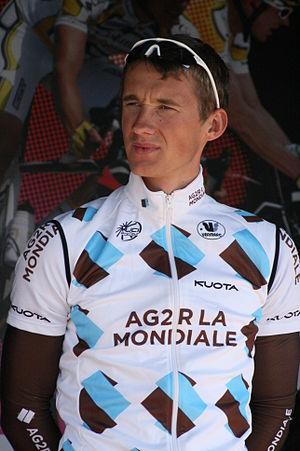
Gatis Smukulis lors de la présentation des équipes des 4 jours de Dunkerque
Gatis Smukulis, né le 15 avril 1987 à Valka, est un coureur cycliste letton. Professionnel de 2009 à 2018, il a remporté six championnats de Lettonie du contre-la-montre consécutifs, de 2011 à 2016.